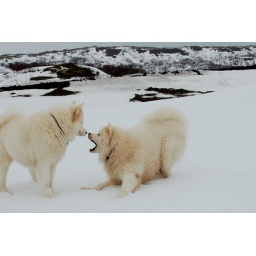
Come play.I can see how dirty my dogs are against the snow. Time for a bath.